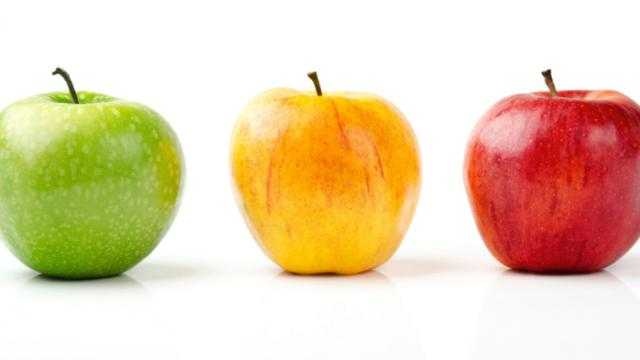
Label: Apple